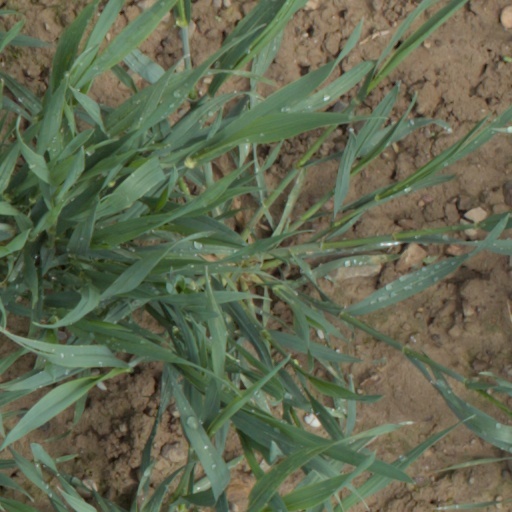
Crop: wheat